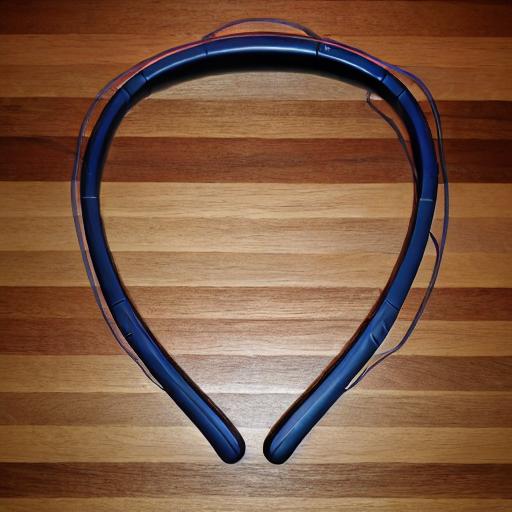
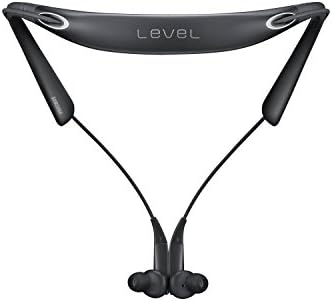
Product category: headphones
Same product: no